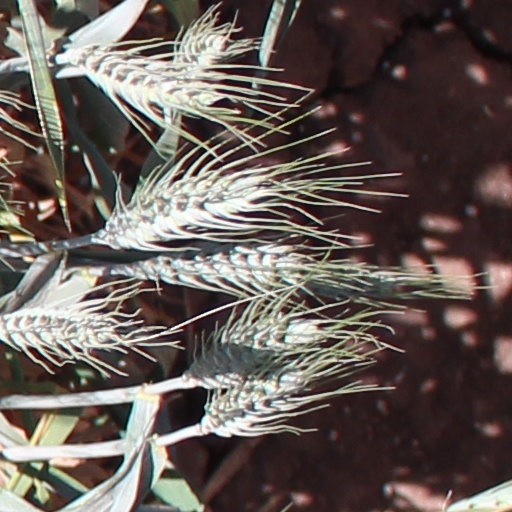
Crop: wheat